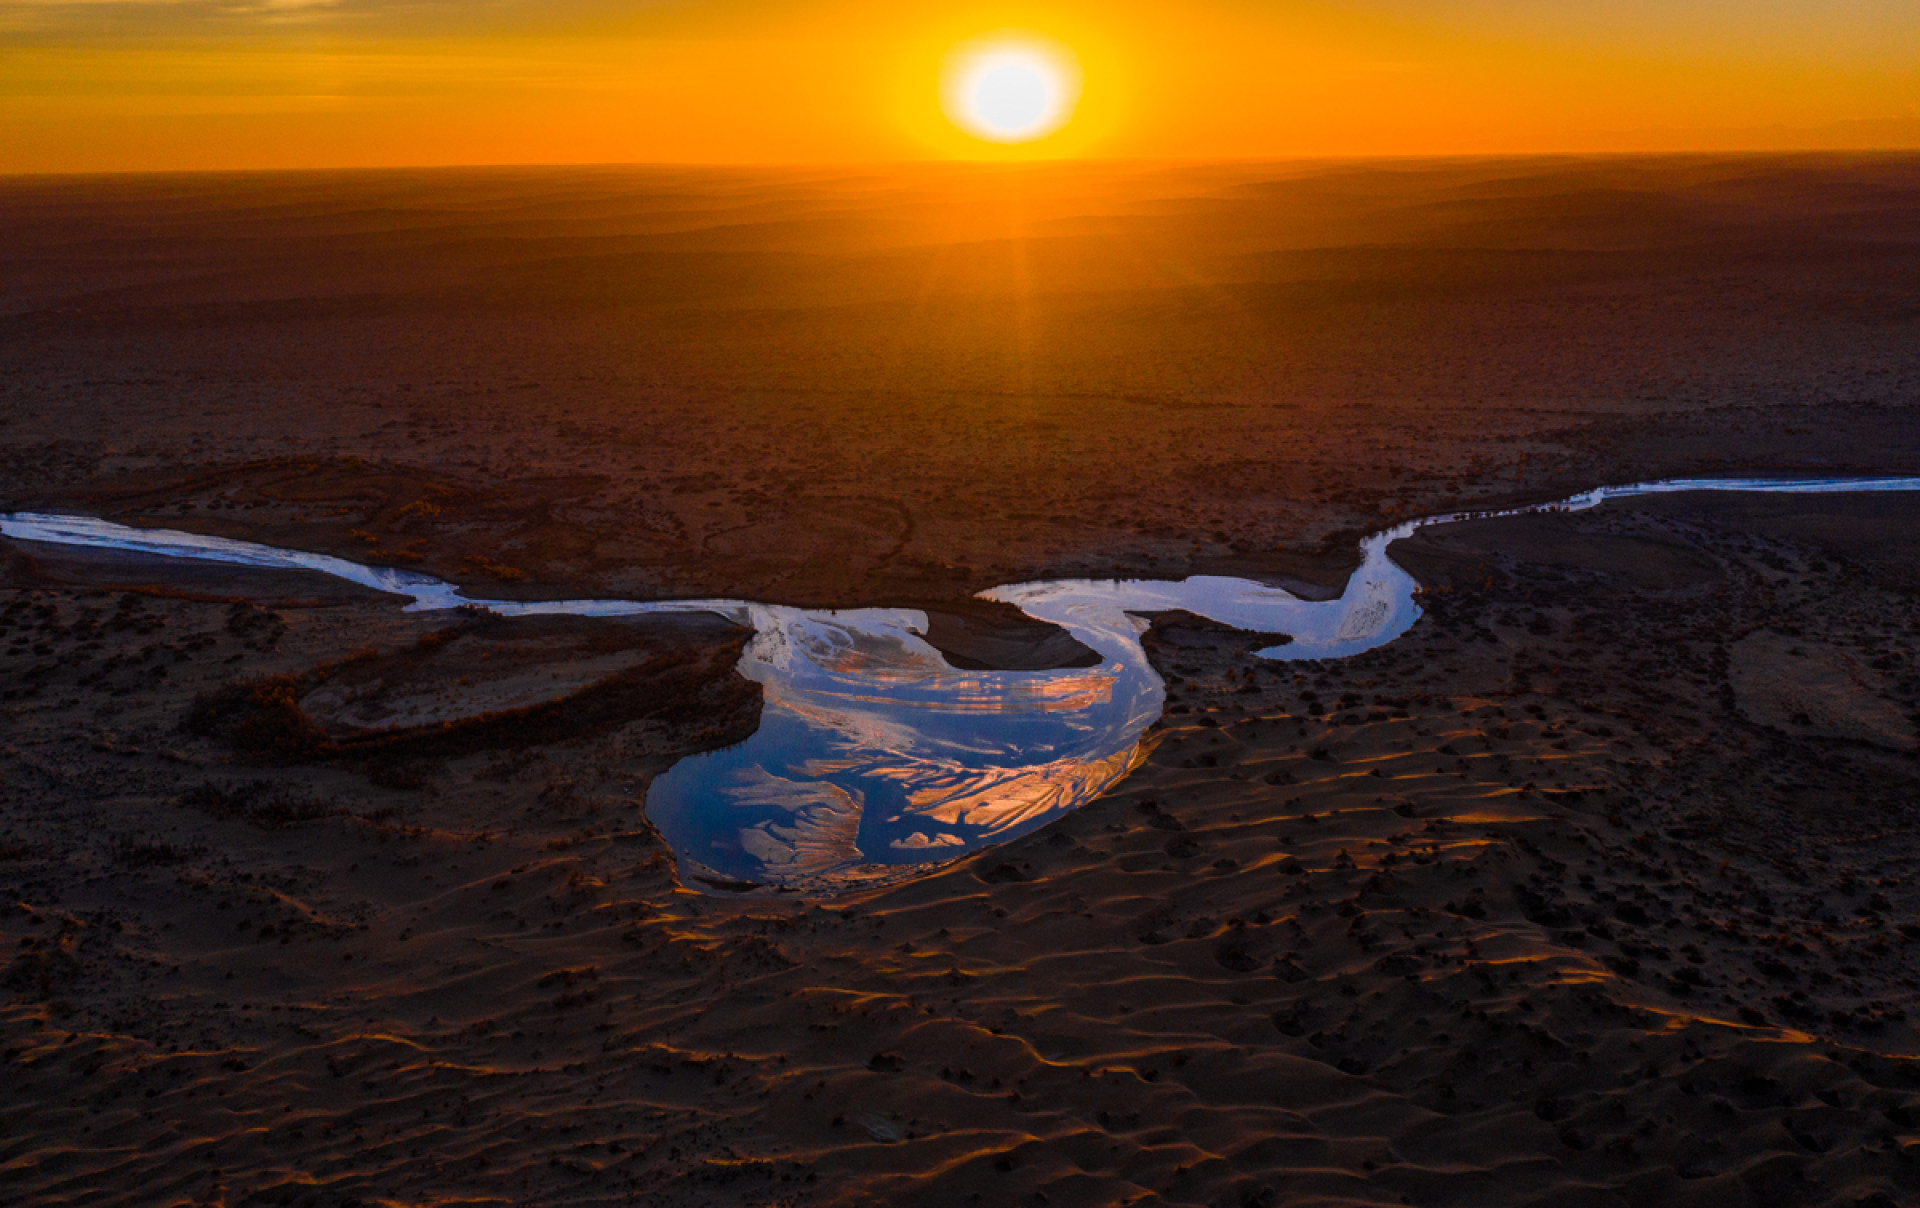
natural, sky, sunset, sunrise, ocean, horizon, sea, atmosphere, coast, evening, dusk, landscape, photography, aerial photography, world, dawn, wing